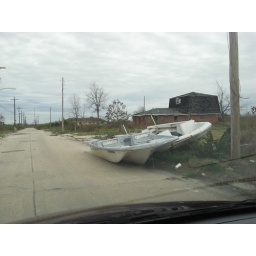
9th ward - boat in street